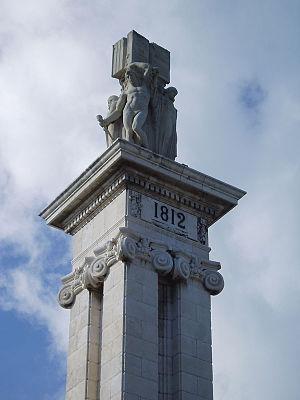
L'histoire des constitutions en Espagne est le reflet des convulsions politiques qu'a connues le pays au cours des XIXᵉ et XXᵉ siècles et montre les tensions sociales et politiques qui existent et ont existé dans le pays.